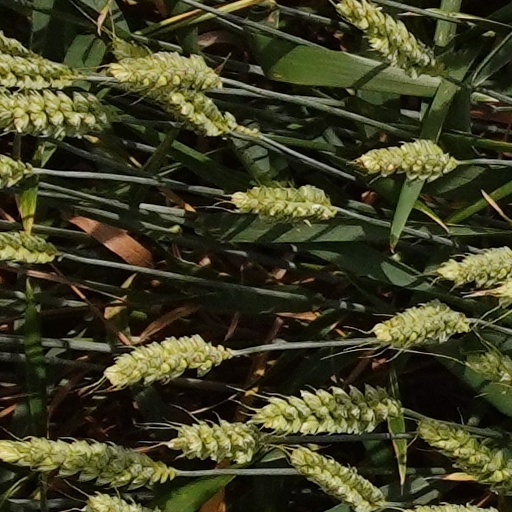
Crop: wheat